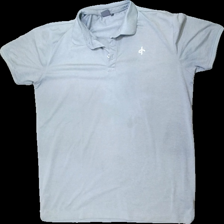
View: front
Type: Shirt
Category: Men
Brand: Cross Sportwear
Colors: Grey, White
Material: 100% polyester
Pattern: Logo print
Cut: Regular
Size: XL
Season: All
Stains: Minor
Damage: smutsig krage
Damage location: top center
Damage 2: smuts fläckar
Damage 2 location: middle center
Price range: <50
Recommended usage: Export
Description: t-shirt med broderi tryck